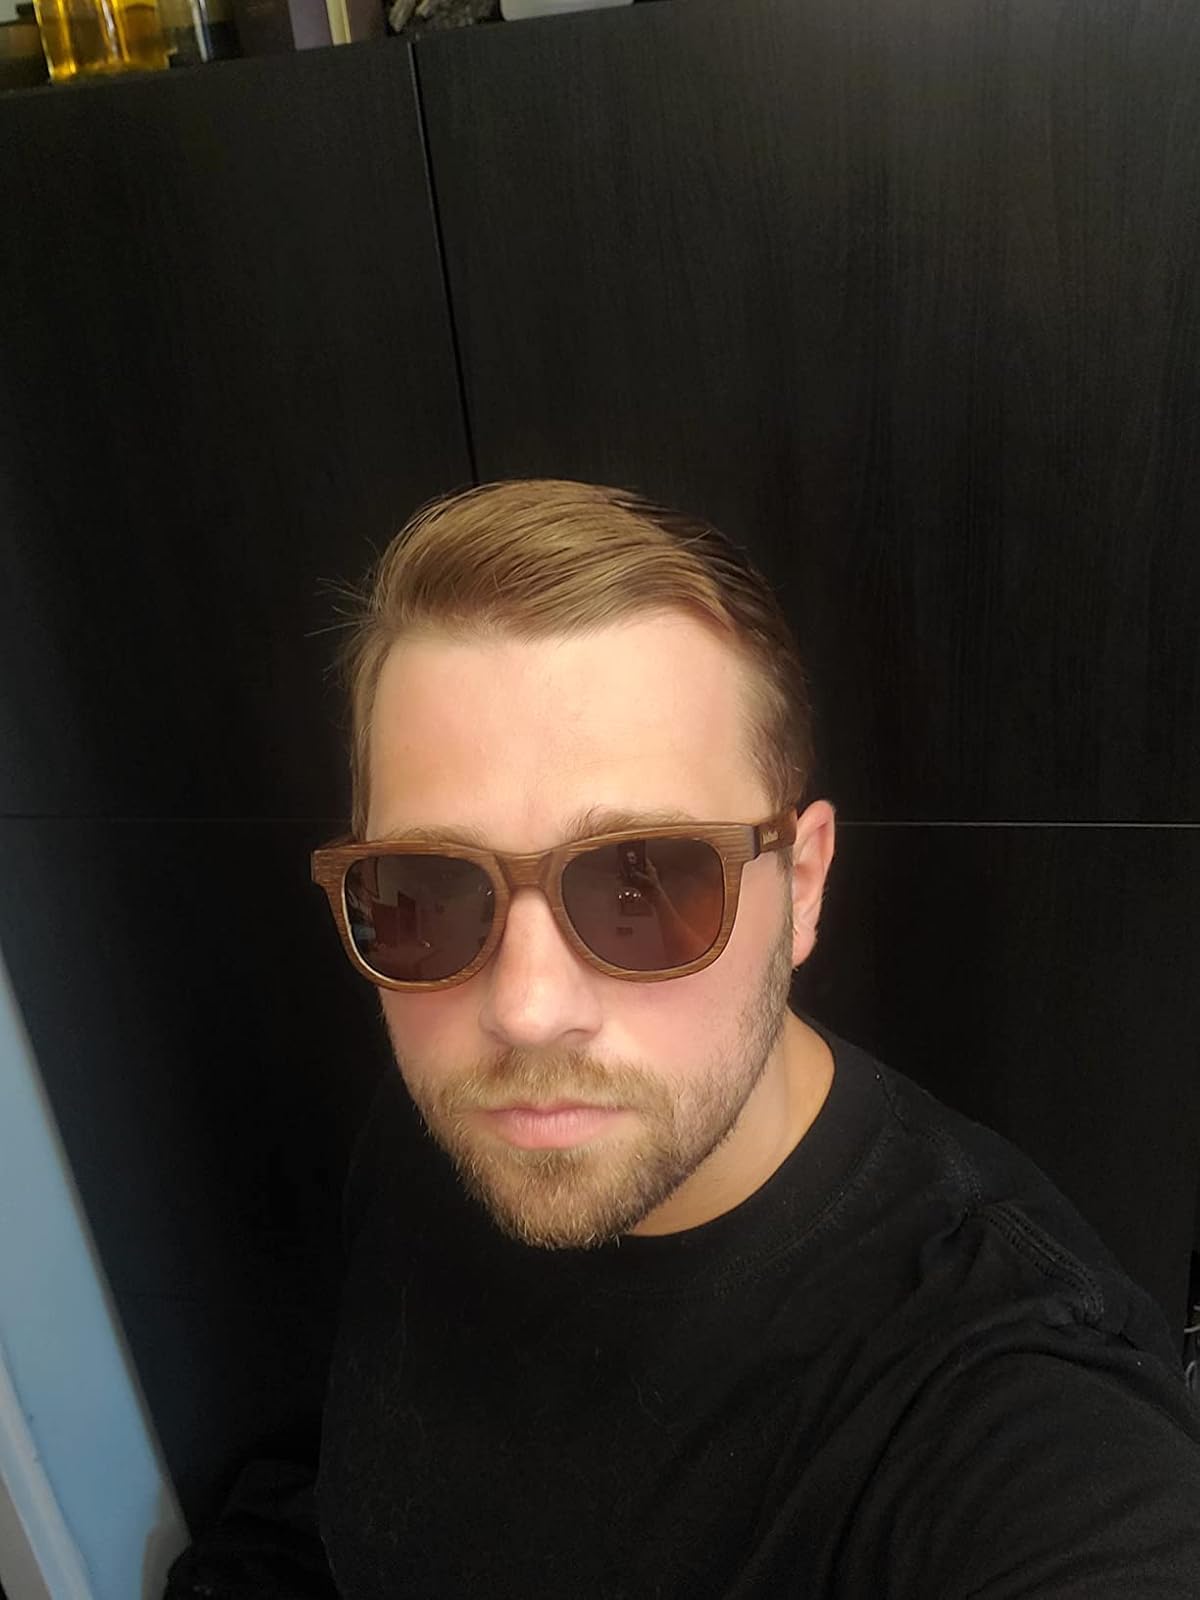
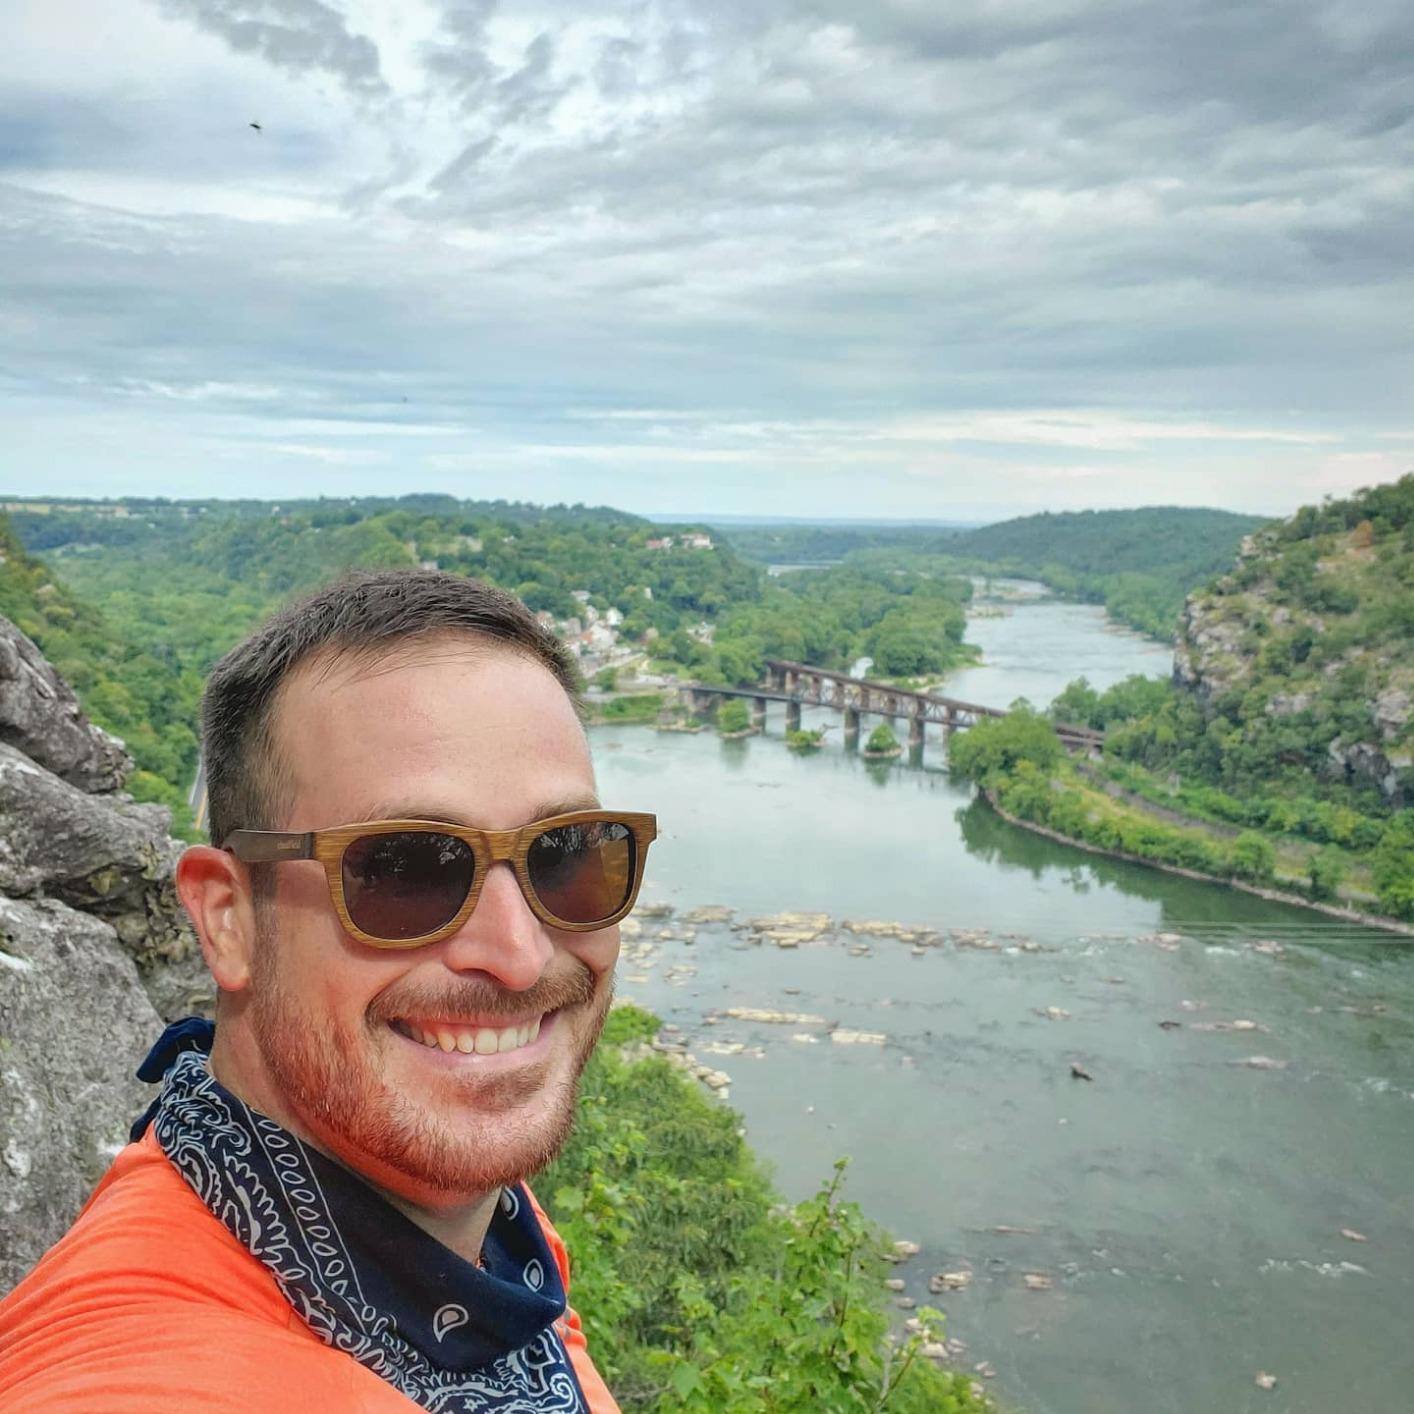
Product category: accessories_sunglasses
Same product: yes